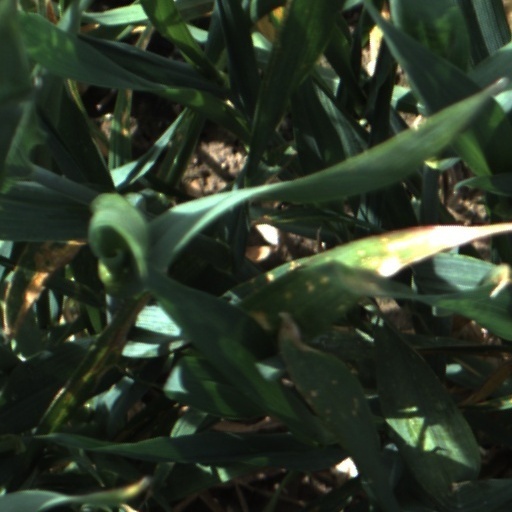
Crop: wheat